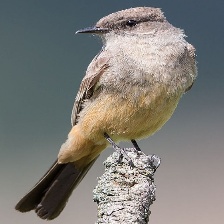
Species: SAYS PHOEBE
Scientific name: SAYORNIS SAYA